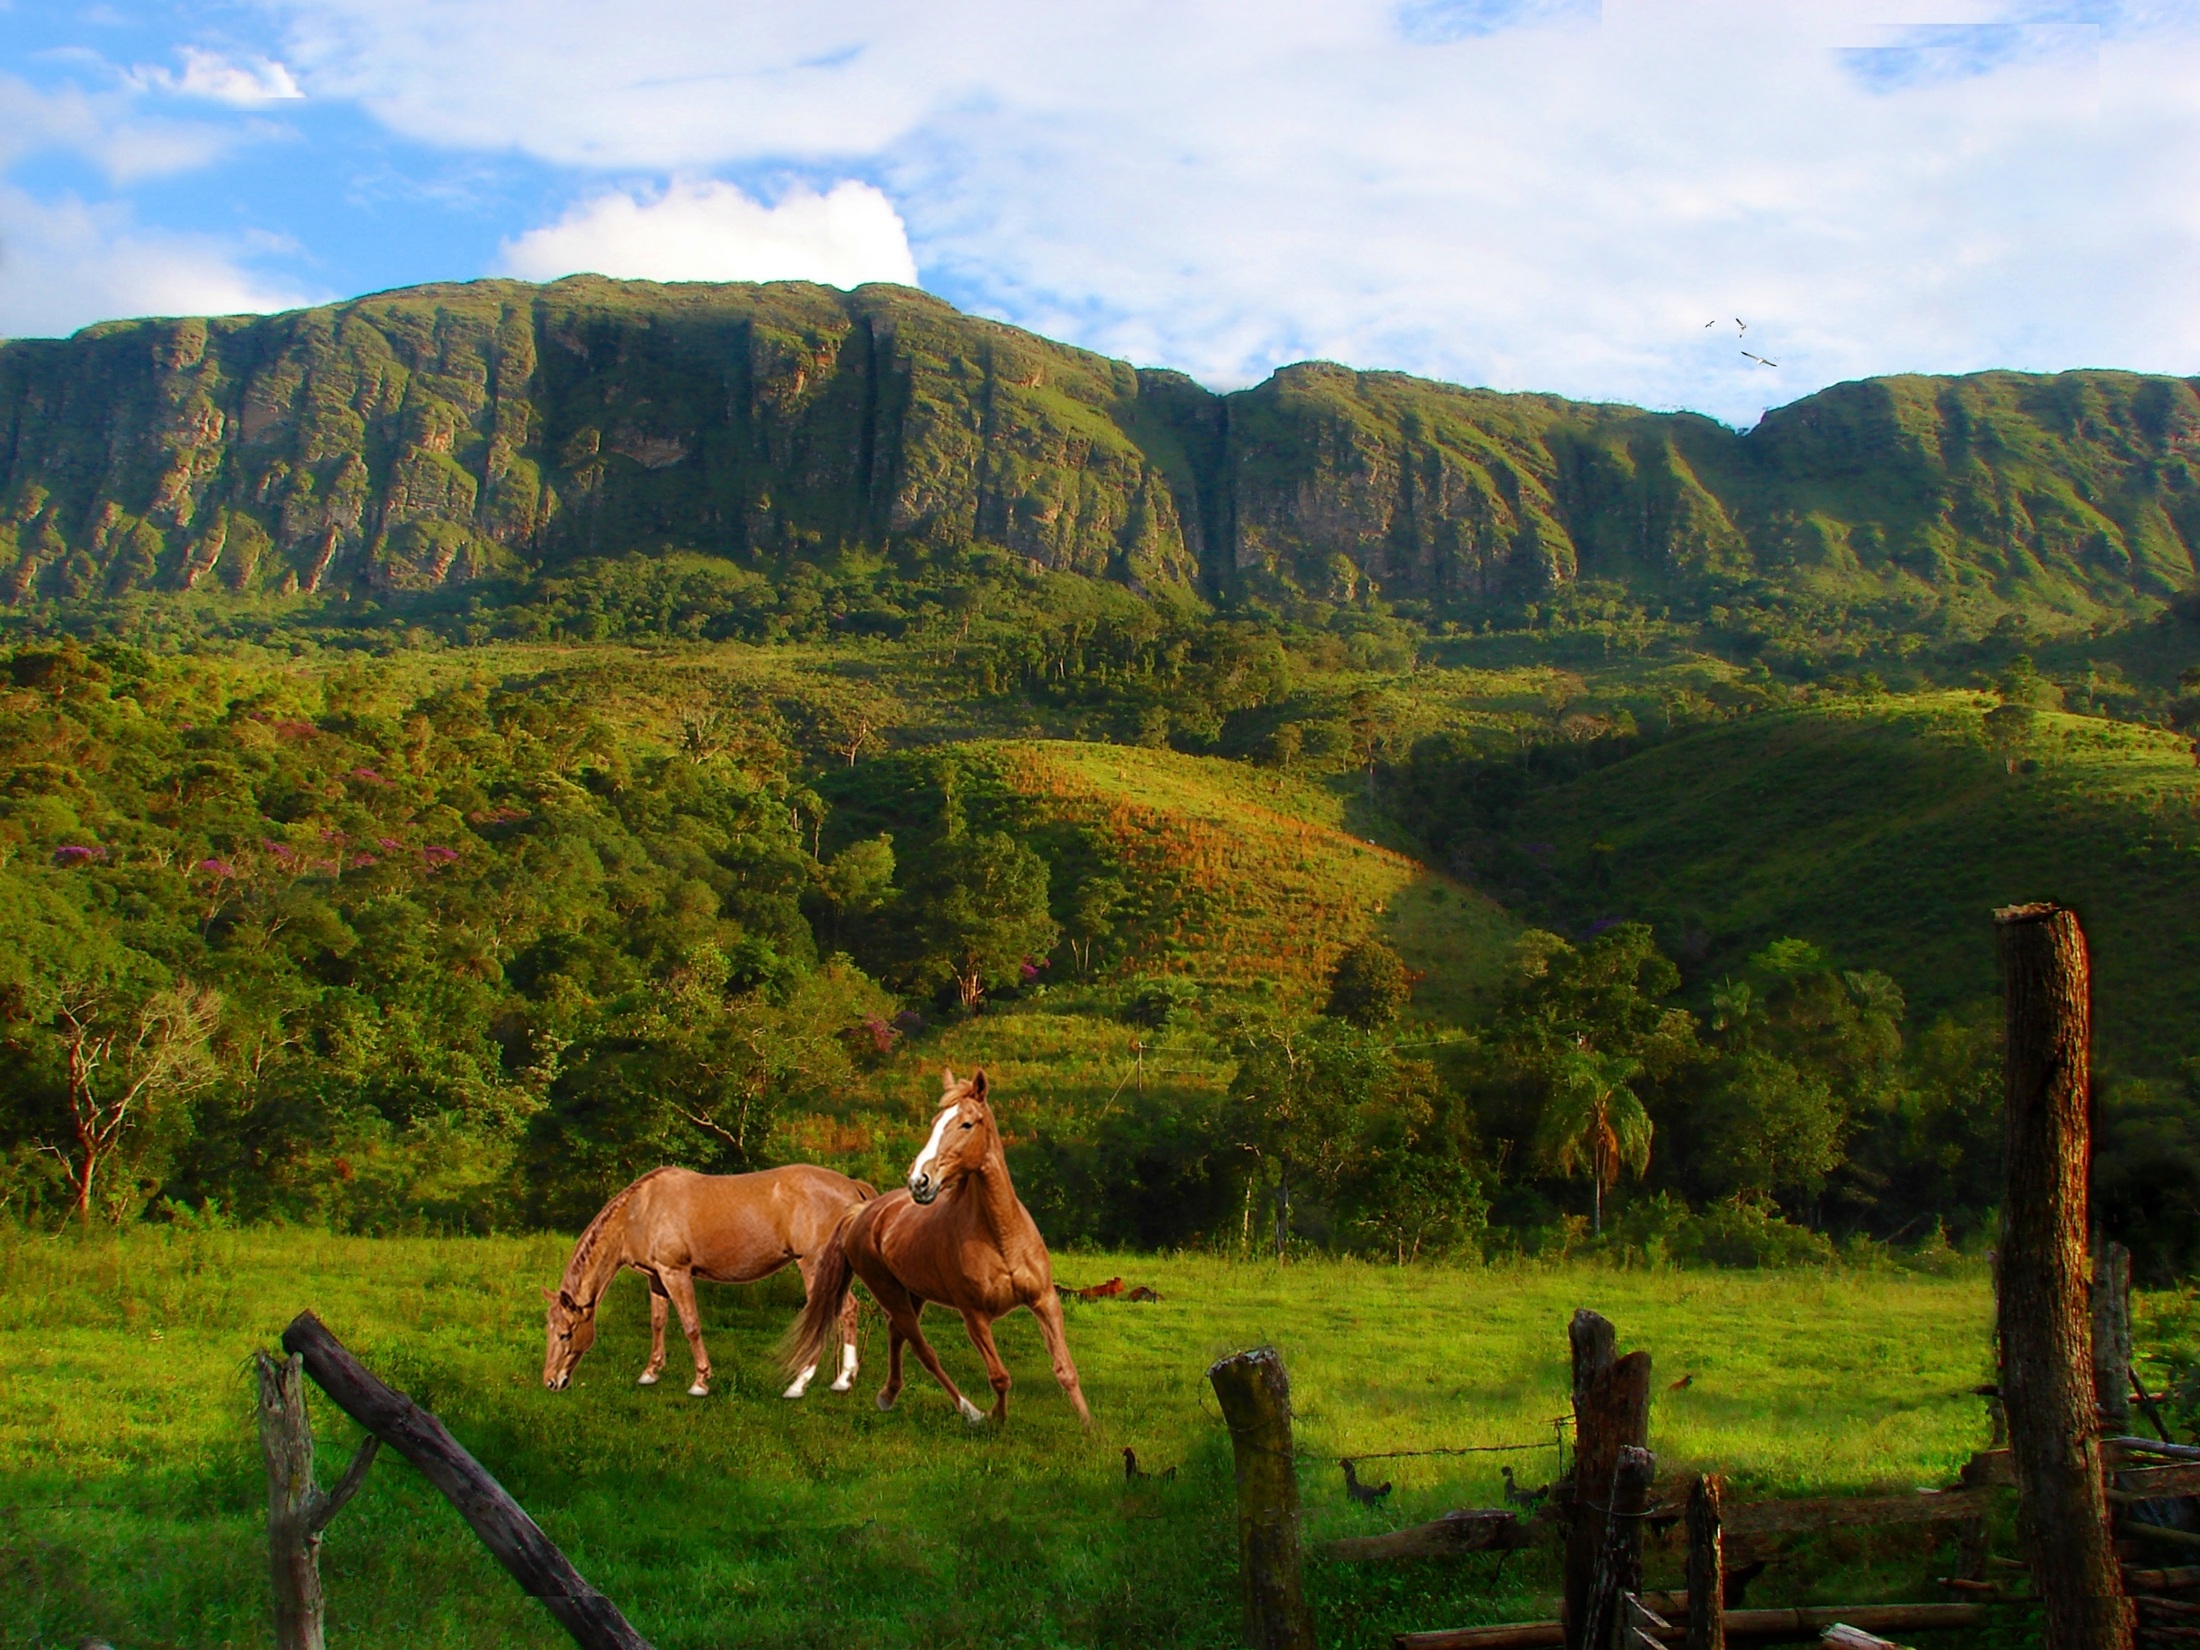
landscape, nature, wilderness, mountain, meadow, hill, valley, mountain range, rural, pasture, grazing, ranch, autumn, blue sky, trees, birds, horses, clouds, mountains, grassland, vegetation, animals, plateau, habitat, ecosystem, serra, rural area, campestre, natural environment, geographical feature, mountainous landforms